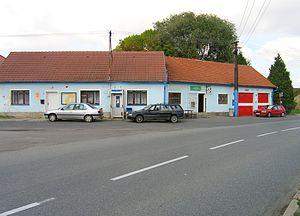
Mrzky est une commune du district de Kolín, dans la région de Bohême-Centrale, en République tchèque. Sa population s'élevait à 171 habitants en 2020.